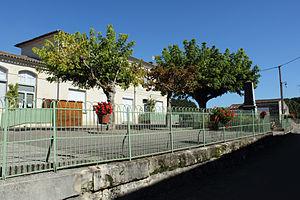
Vue de l'école de Saint-Michel de Fronsac
Saint-Michel-de-Fronsac est une commune du Sud-Ouest de la France, située dans le département de la Gironde.